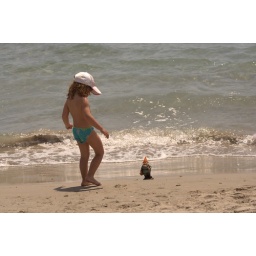
Gnome meets girl at the beach in the South of Italy